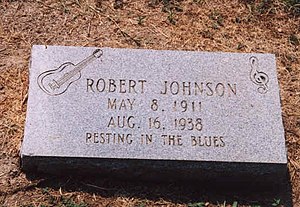
Robert Johnson
Robert Johnsons gravsted
Robert Leroy Johnson var en amerikansk blues musiker, og blandt de berømteste Delta blues musikere. Johnsons ifølge rygterne lidelsesfulde, mangelfuldt dokumenterede karriere og død som 27-årig har affødt mange myter om ham.